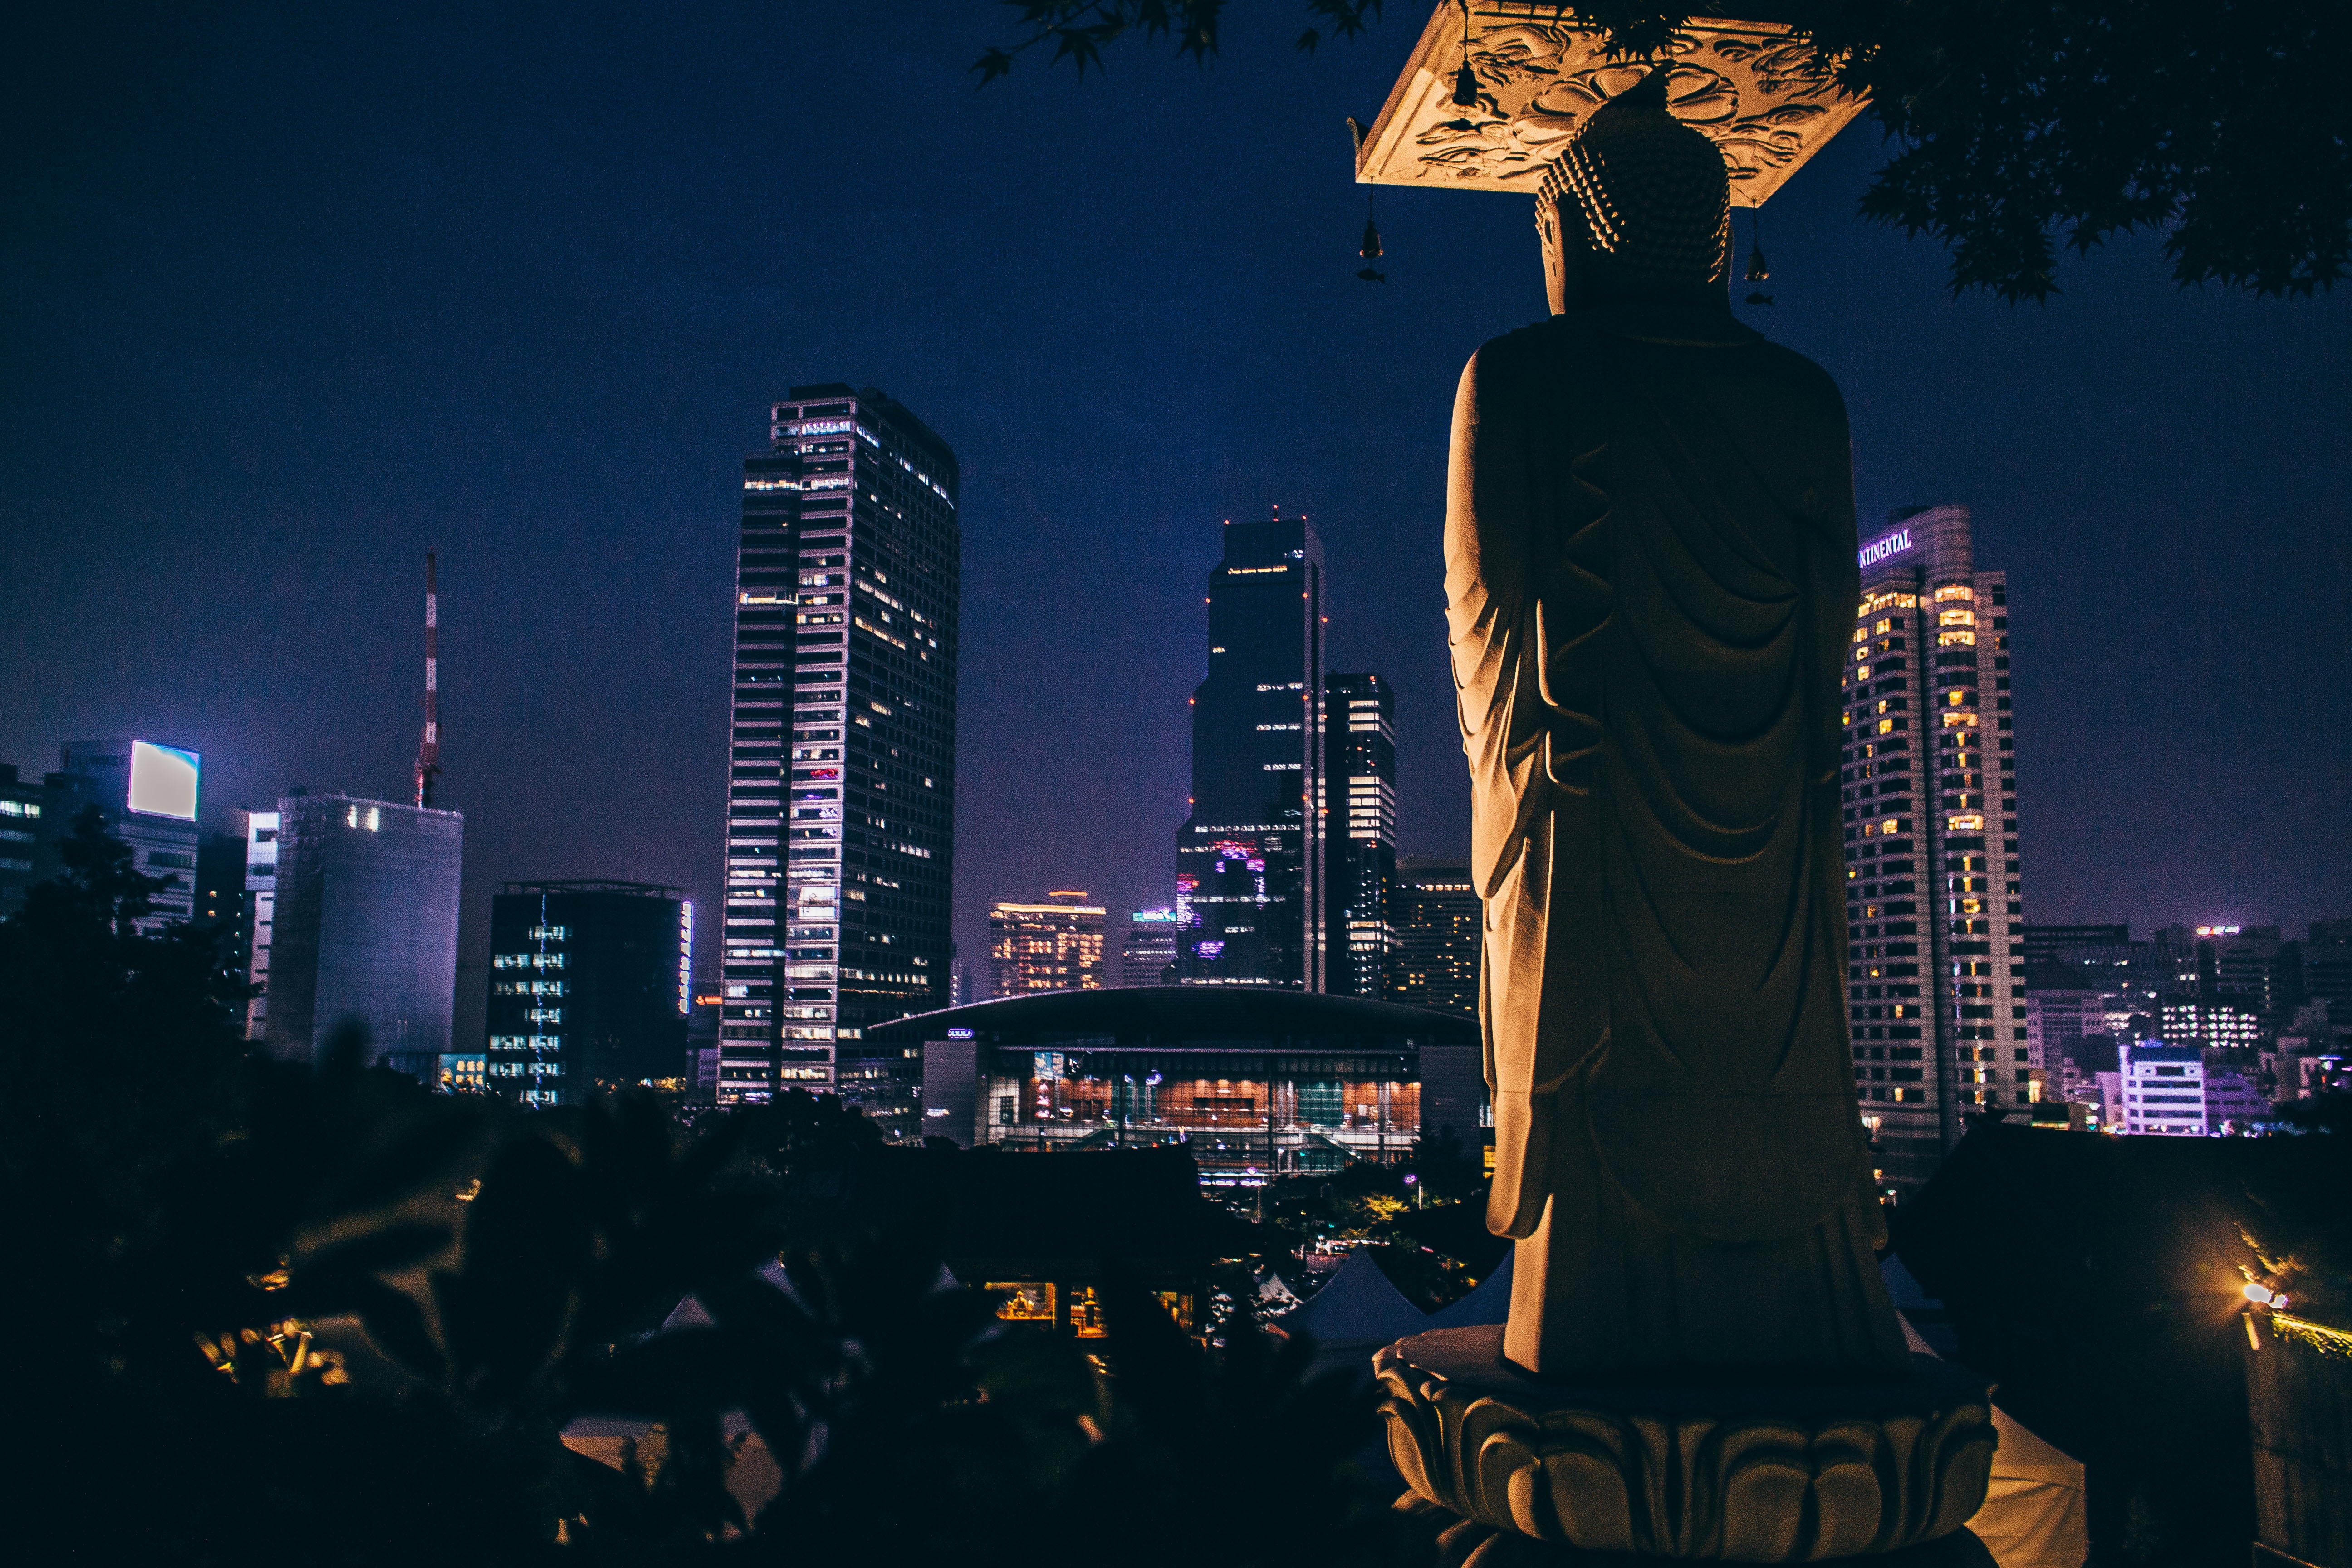
light, skyline, night, city, skyscraper, cityscape, dusk, evening, darkness, midnight, metropolis, human settlement